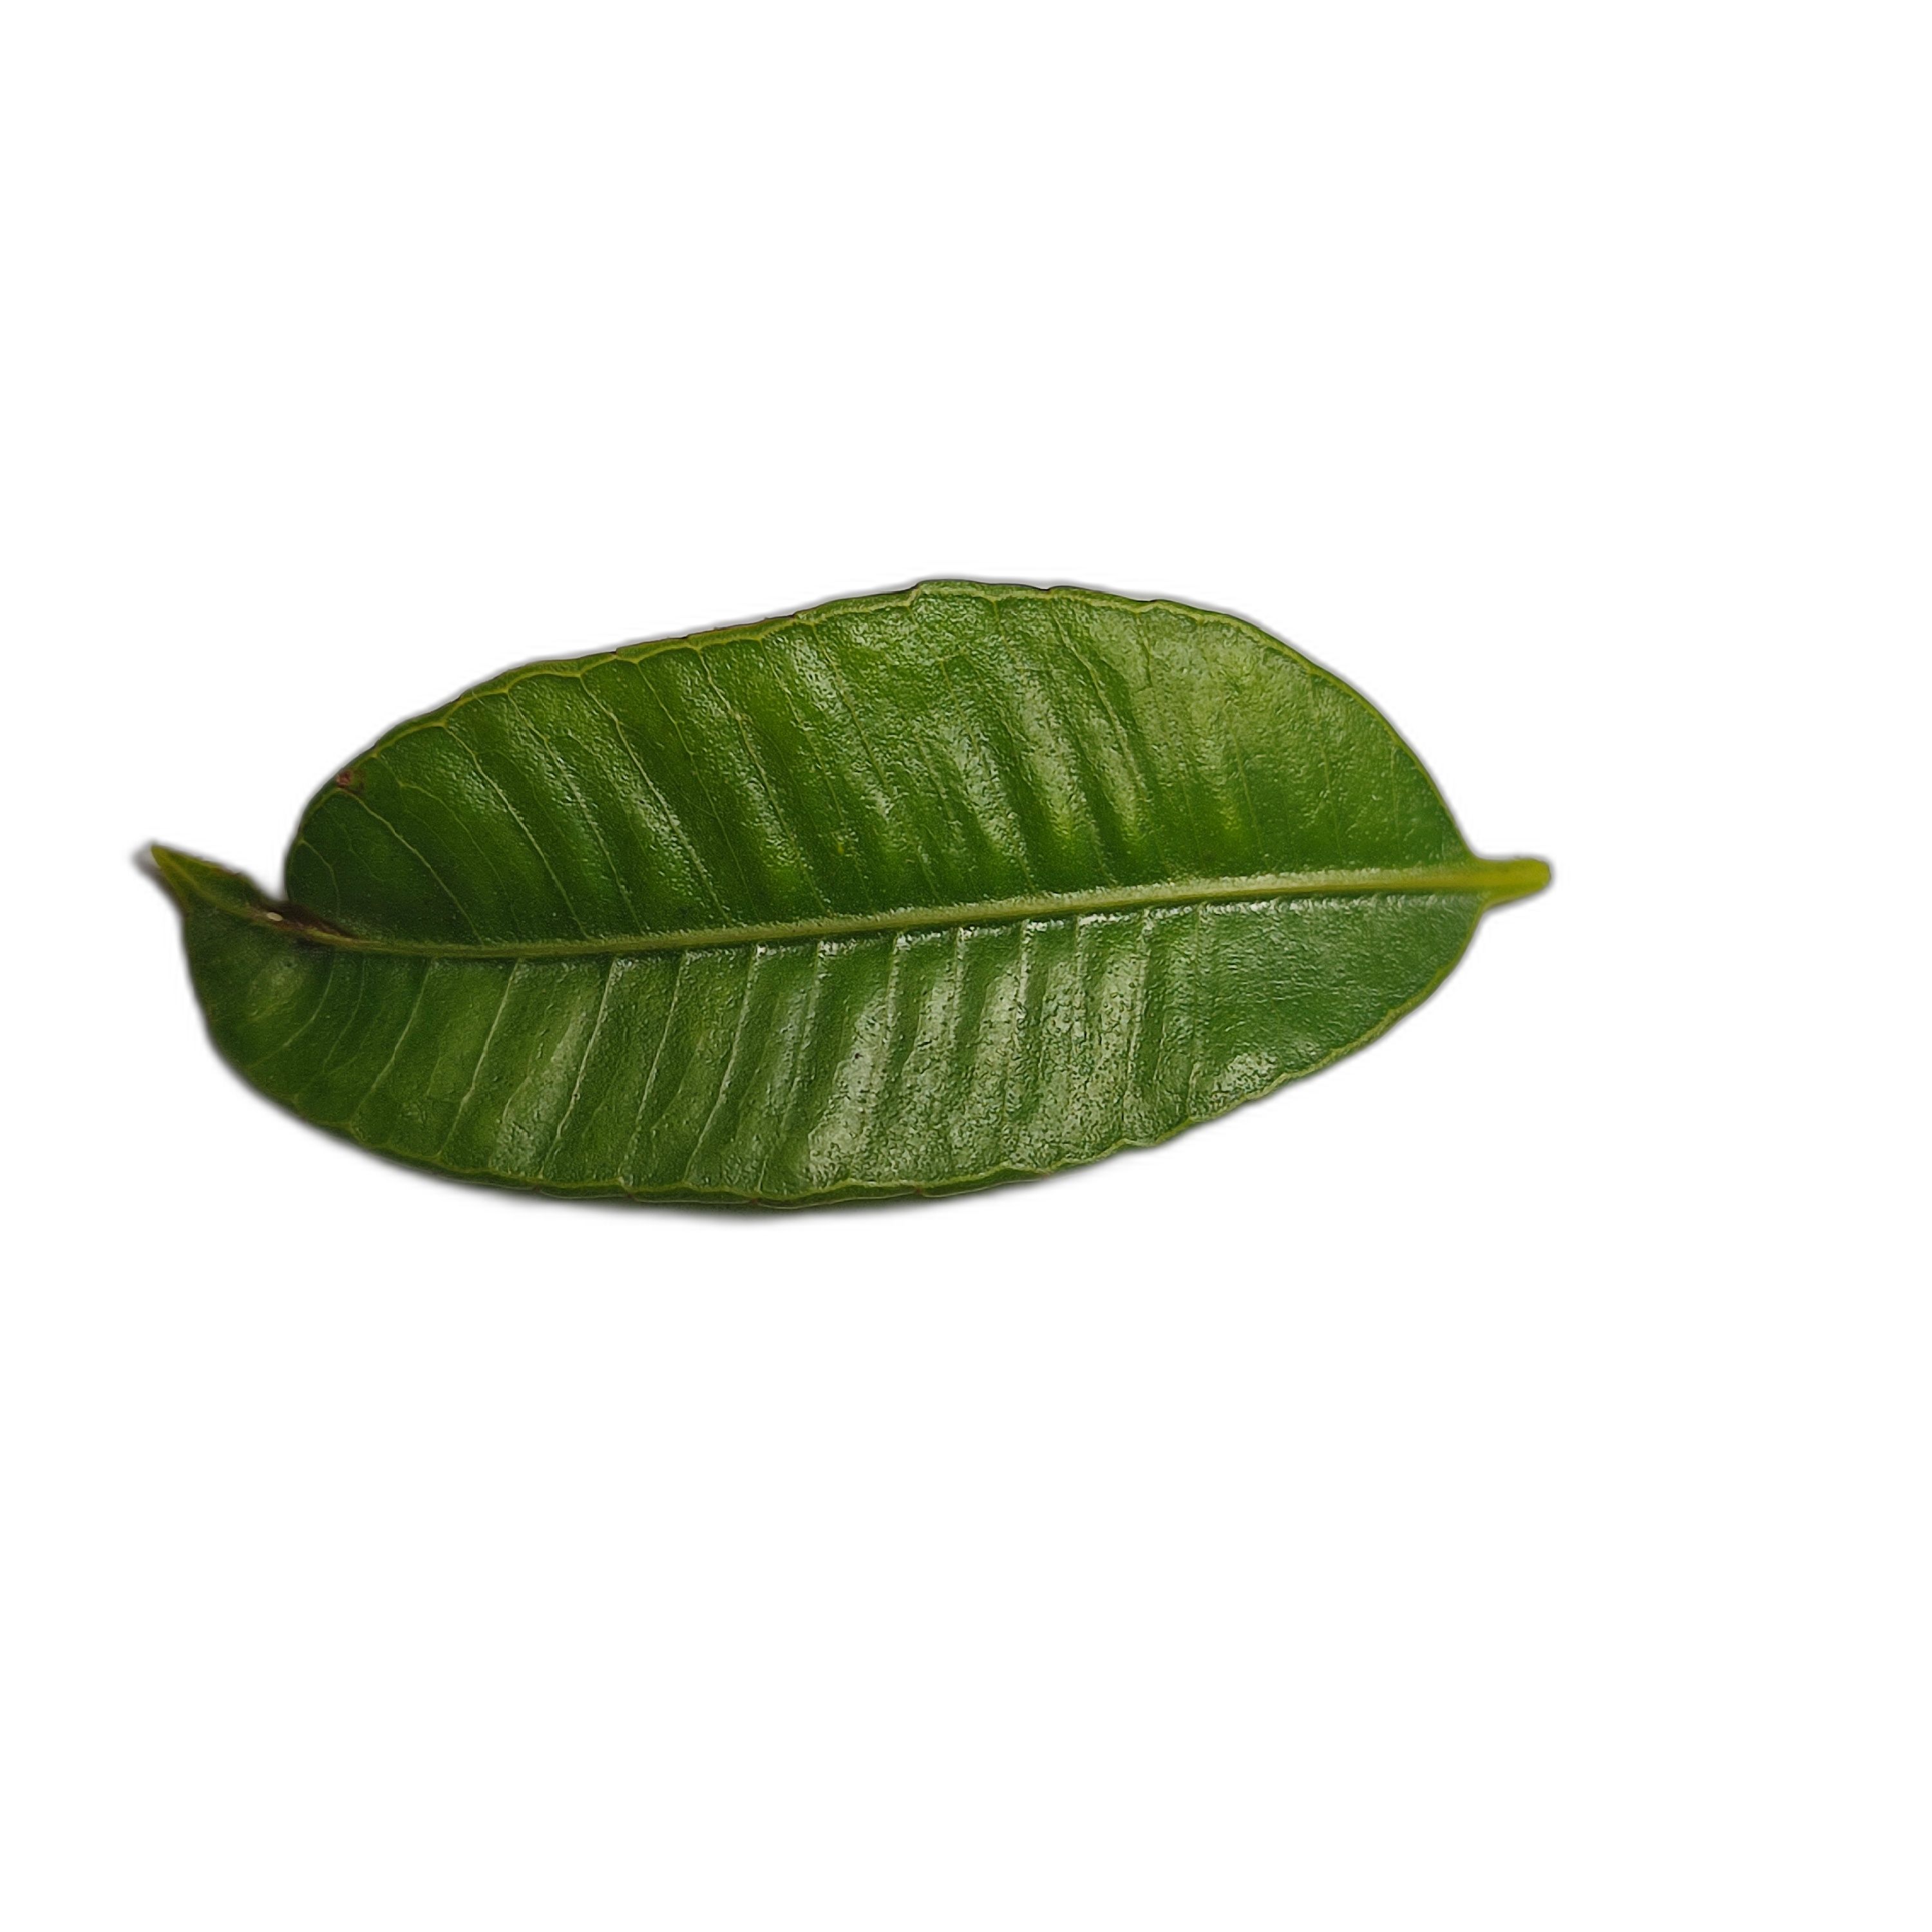
Label: healthy